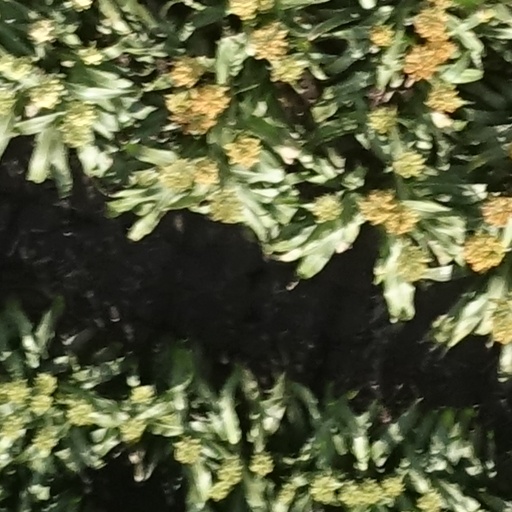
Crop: sorghum